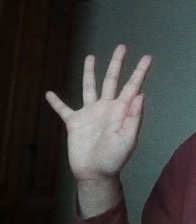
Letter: sheen